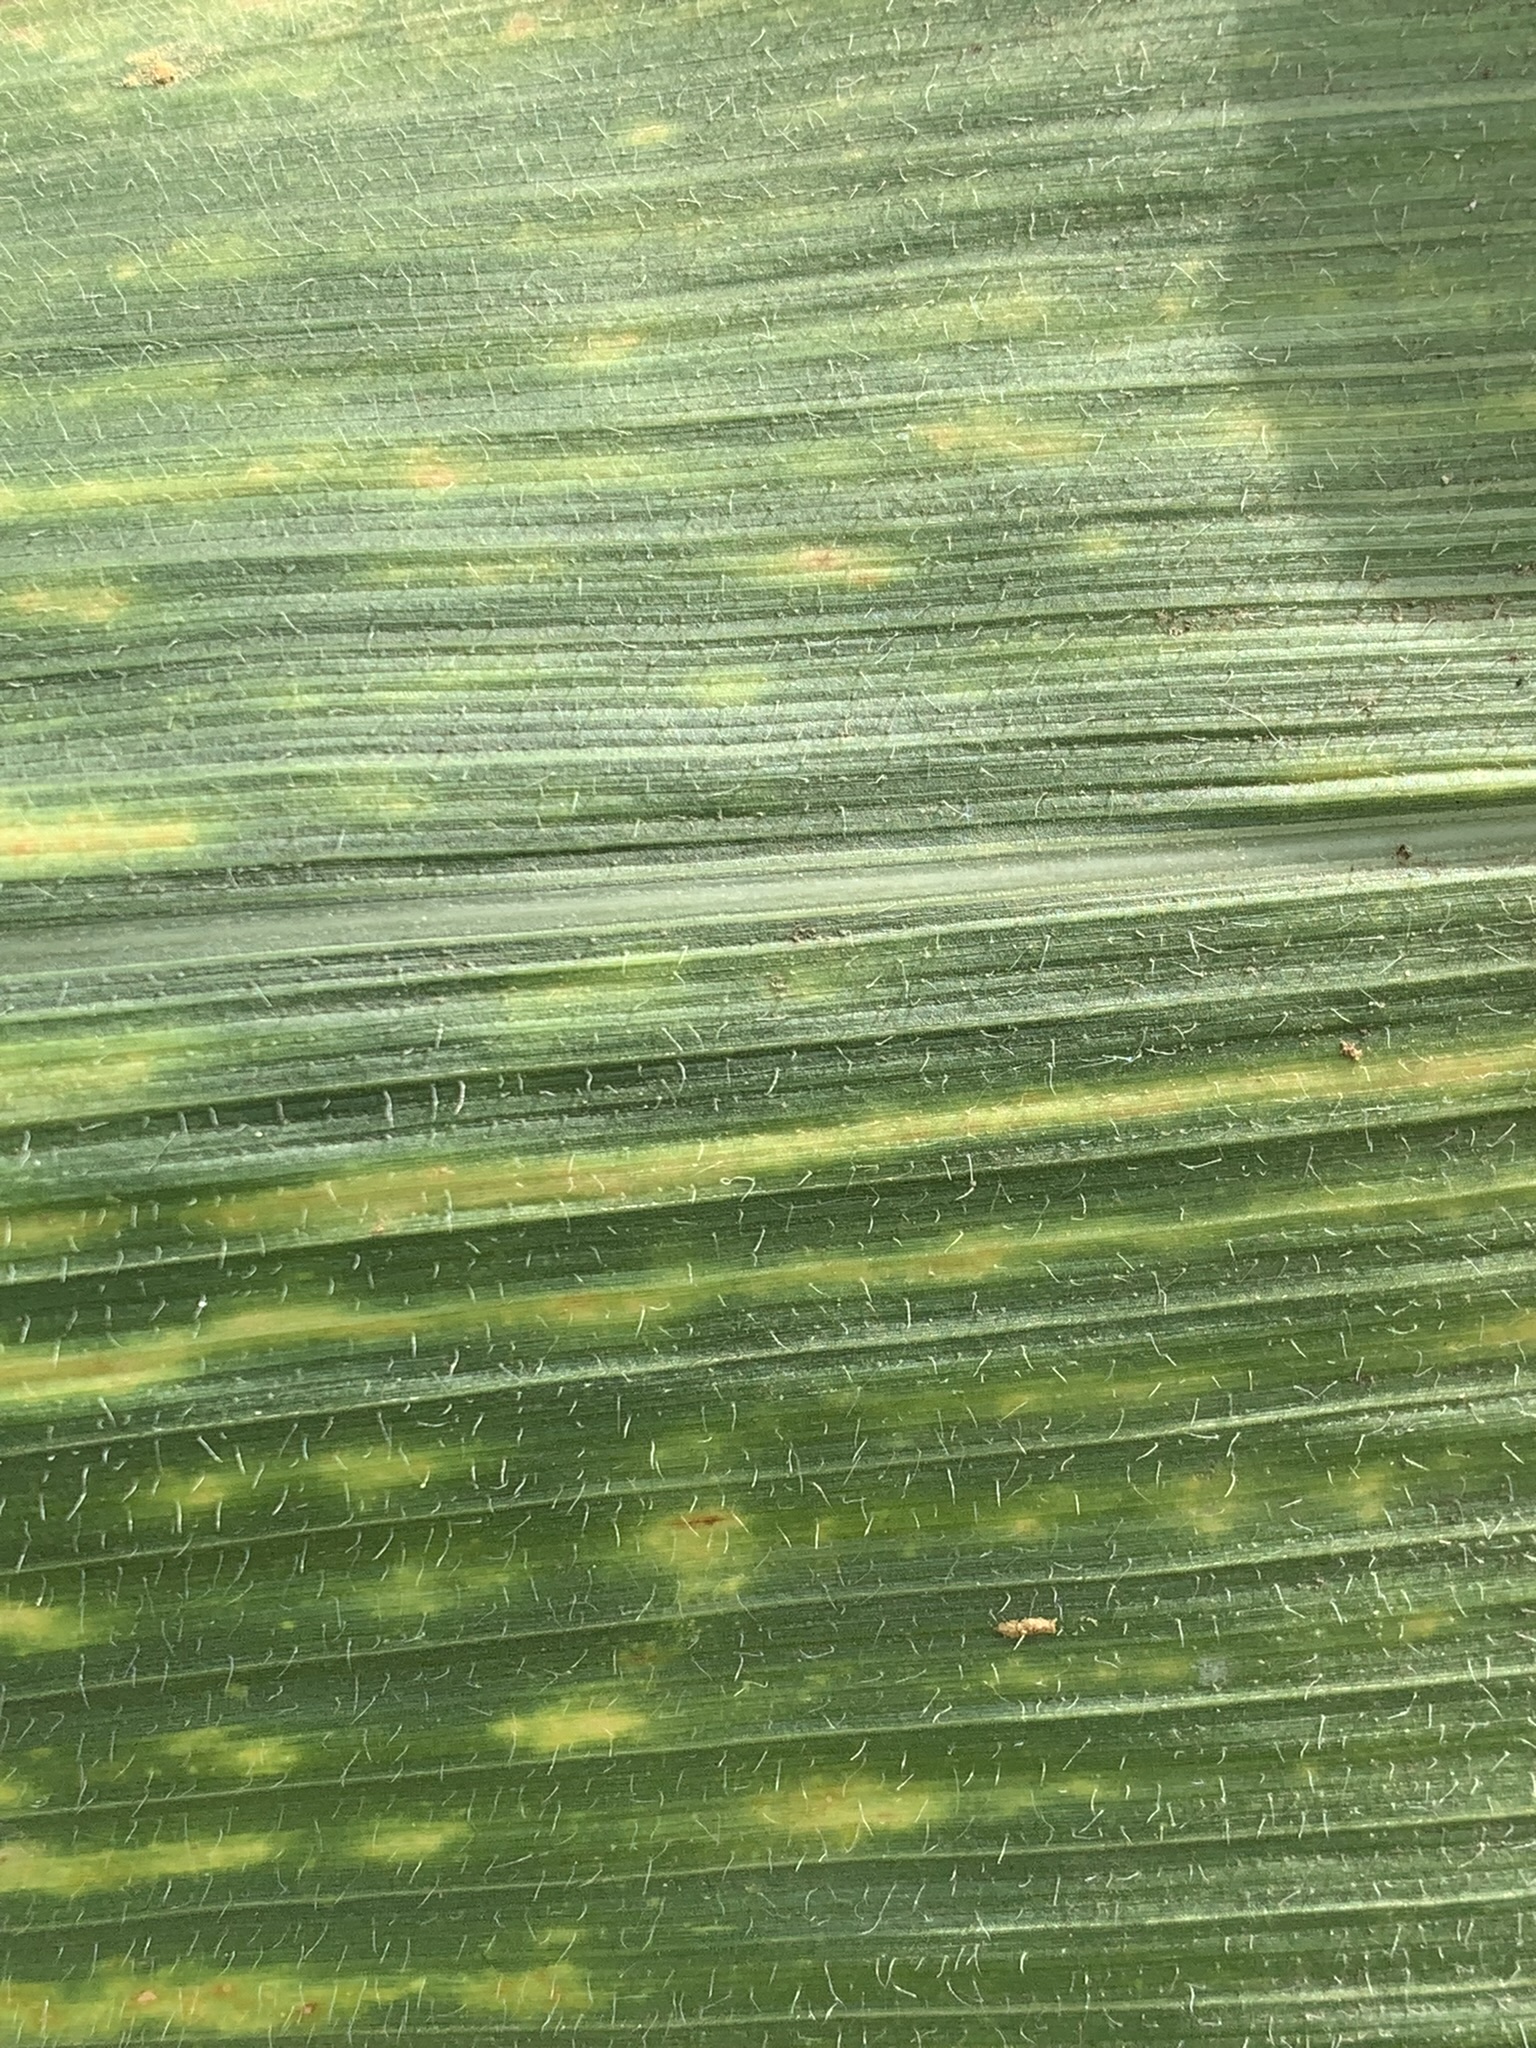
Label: MLN